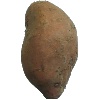
Label: Potato Sweet 1